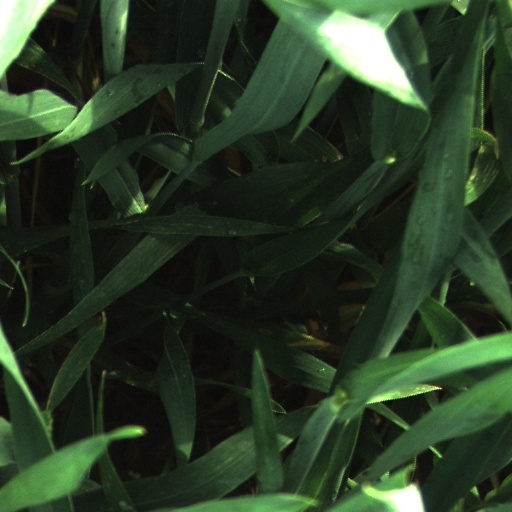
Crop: wheat